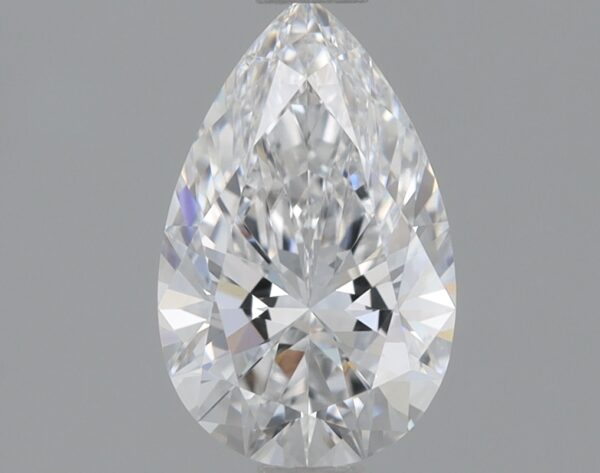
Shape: pear
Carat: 0.84
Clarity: VS1
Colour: E
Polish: EX
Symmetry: EX
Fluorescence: NONE
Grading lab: IGI
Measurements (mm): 8.45 x 5.29 x 3.29